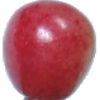
Label: cherry_rainier